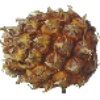
Label: pineapple_mini